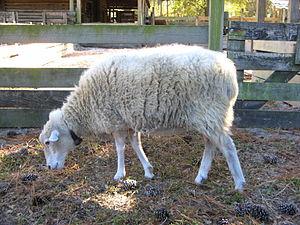
Le cheptel ovin mondial compte un milliard de têtes. Classées par pays, voici une liste des principales races de moutons connues :